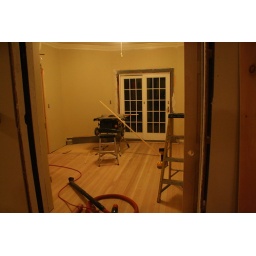
New fir floor in downstairs bedroom